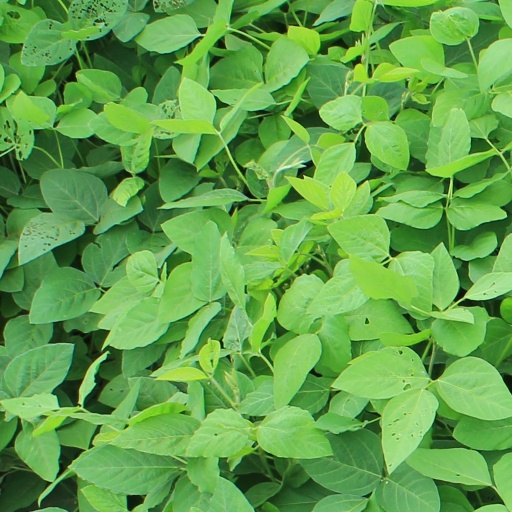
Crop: soybean